The Case of Becky

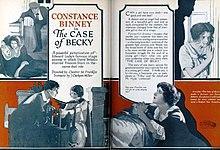
Advertisement

The Case of Becky is a 1921 American silent drama film based on a successful 1912 play written by David Belasco and Edward J. Locke, "The Case of Becky". Belasco also produced the play, which starred his muse, Frances Starr.